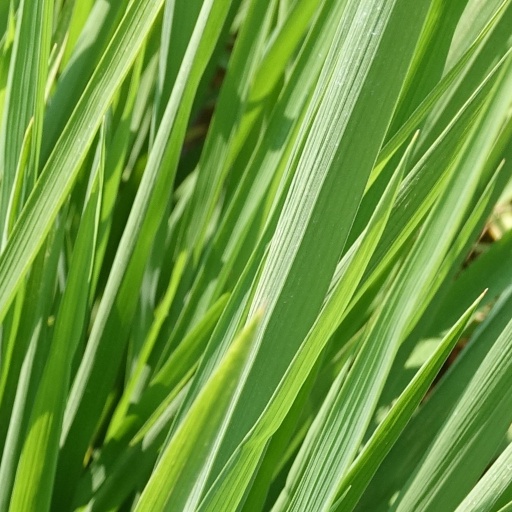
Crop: rice